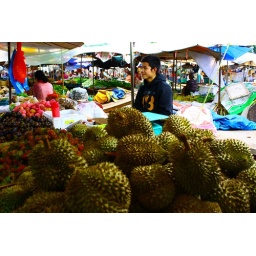
durian in front, rambutan in red (my favorite) mangostan in purple and apple inside pink protection.